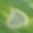
Crop: Maize
Condition: spodoptera-frugiperda-a